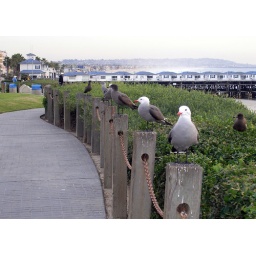
These birds sit here hoping people walking by will toss food to them.